In Flames

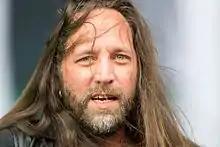
Guitarist Niclas Engelin at Rock am Ring 2017

In 1997, In Flames recorded and released their third studio album, "Whoracle". This album was recorded once again in Studio Fredman and co-produced by Nordström. Once again Gelotte provided lead and acoustic guitars for the album. Ljungström and Larsson unexpectedly announced that they were leaving In Flames after the album was recorded. Niklas Engelin and Peter Iwers were recruited to fill in the vacant spots on guitar and bass respectively, during a tour with Dimmu Borgir. After the tour both Engelin and Iwers were asked to join the band as permanent members, to which they agreed. With the new line-up, In Flames then proceeded with a European tour and played their first two shows in Japan. However, by the end of that tour in 1998, Engelin quit In Flames, so the band decided to switch Gelotte from his position as drummer to guitarist, and they recruited Daniel Svensson to take over as drummer.